MM/SPQ-2

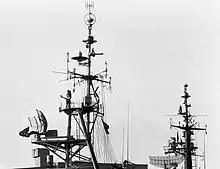
MM/SPQ-2 mounted on "Carabiniere" on 12 March 1974

The MM/SPQ-2 was an Italian naval radar produced by SMA. It was a multifunction radar performing the functions of surface and low altitude search as well as navigation. The radar equipped many ships of the Italian Navy, including the s, s, s, s and , and, in its upgraded SPQ-2D form, was exported to Canada for the s. It was developed into the MM/SPS-702 and MM/SPS-703.